Trichophyton verrucosum

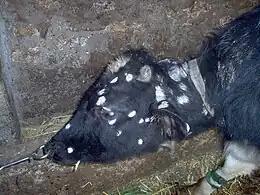
Cow showing characteristic hairless lesions associated with "T. verrucosum".

"Trichophyton verrucosum" is thought to have evolved from a soil-dwelling ancestor that migrated to its contemporary cattle host, losing many features that it previously required for survival in soil habitats through genetic drift, including vitamin prototrophy, urease activity, and the ability to perforate hair. Infection is characterized by 10–50 mm patches of hair loss, desquamation, and formation of thick crusts. "Trichophyton verrucosum" is endemic in cattle, and almost exclusively the fungus that is isolated from cattle with ringworm, with younger cattle being more prone to infection due to their skin having higher pH, and having weaker immune systems.